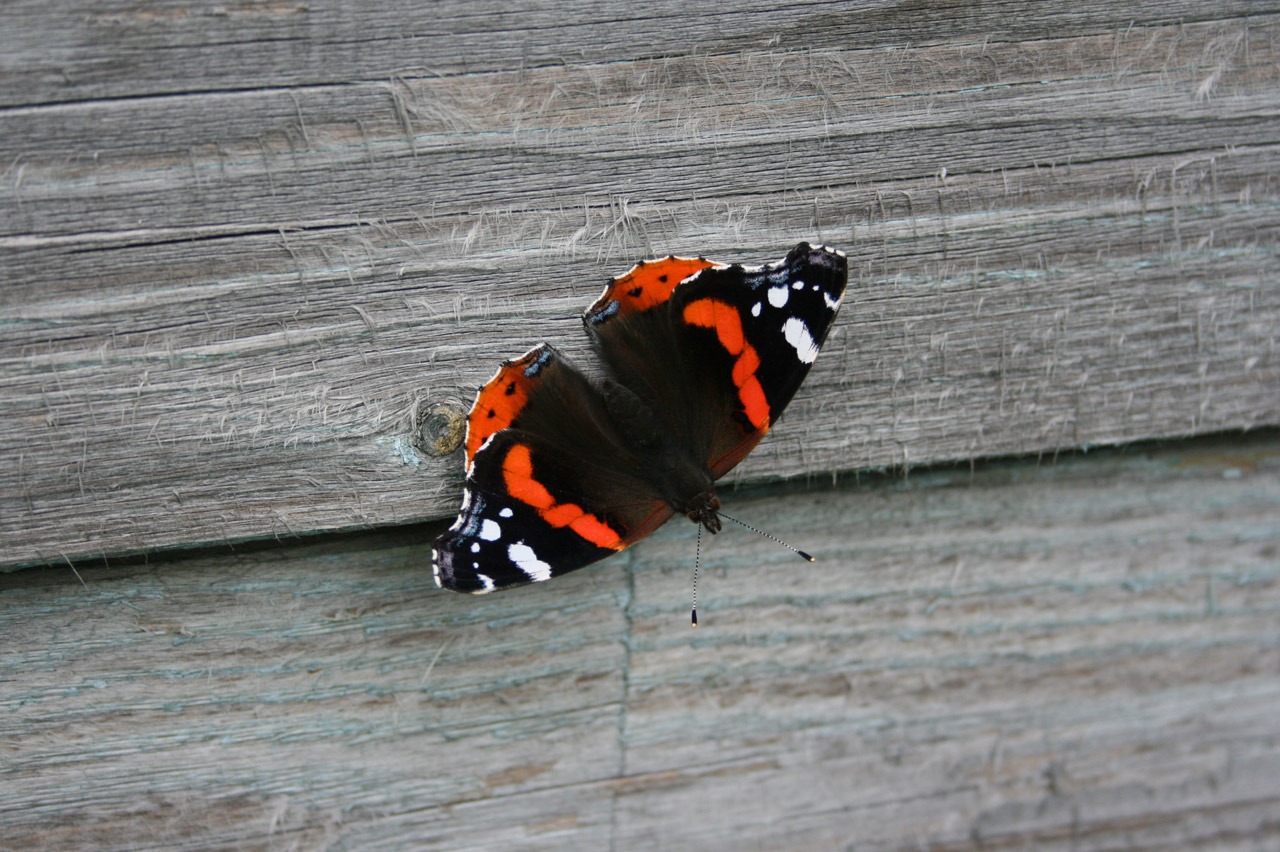
snow, white, red, insect, brown, butterfly, black, extreme sport, fauna, invertebrate, admiral, nymphalid, moths and butterflies